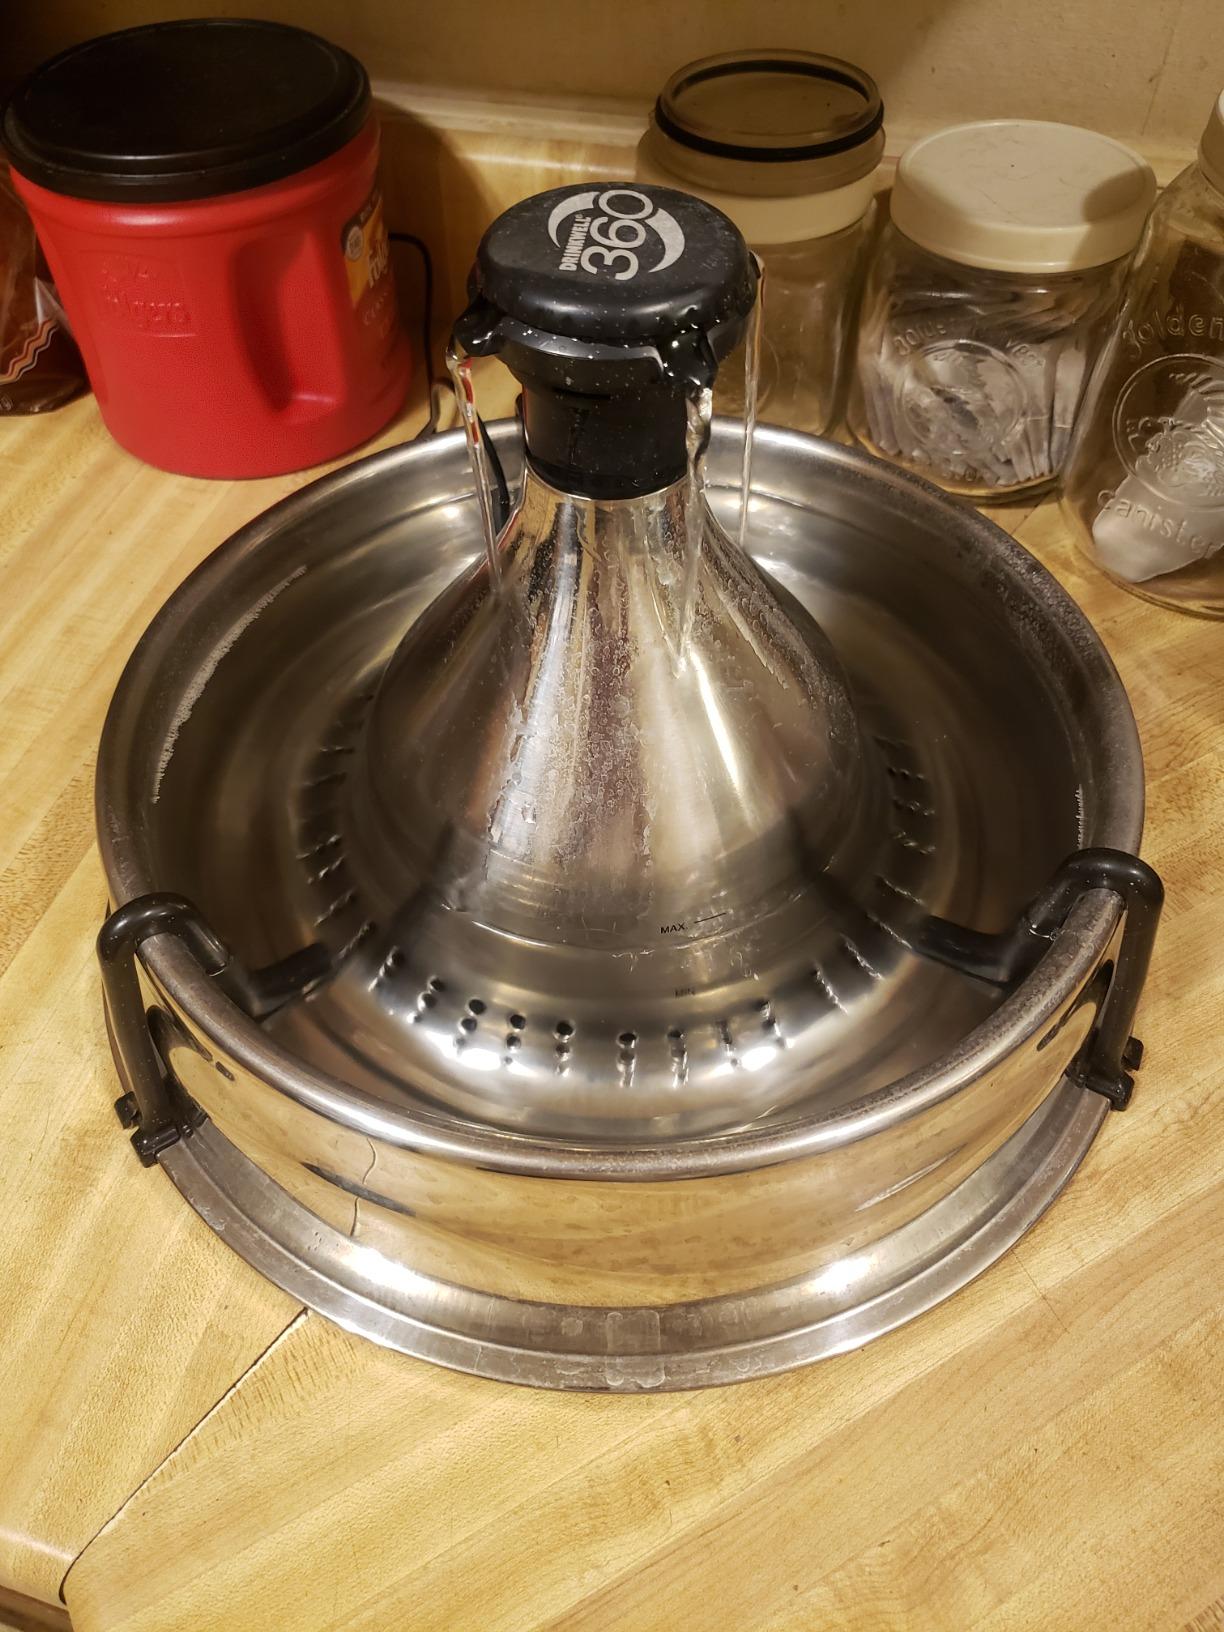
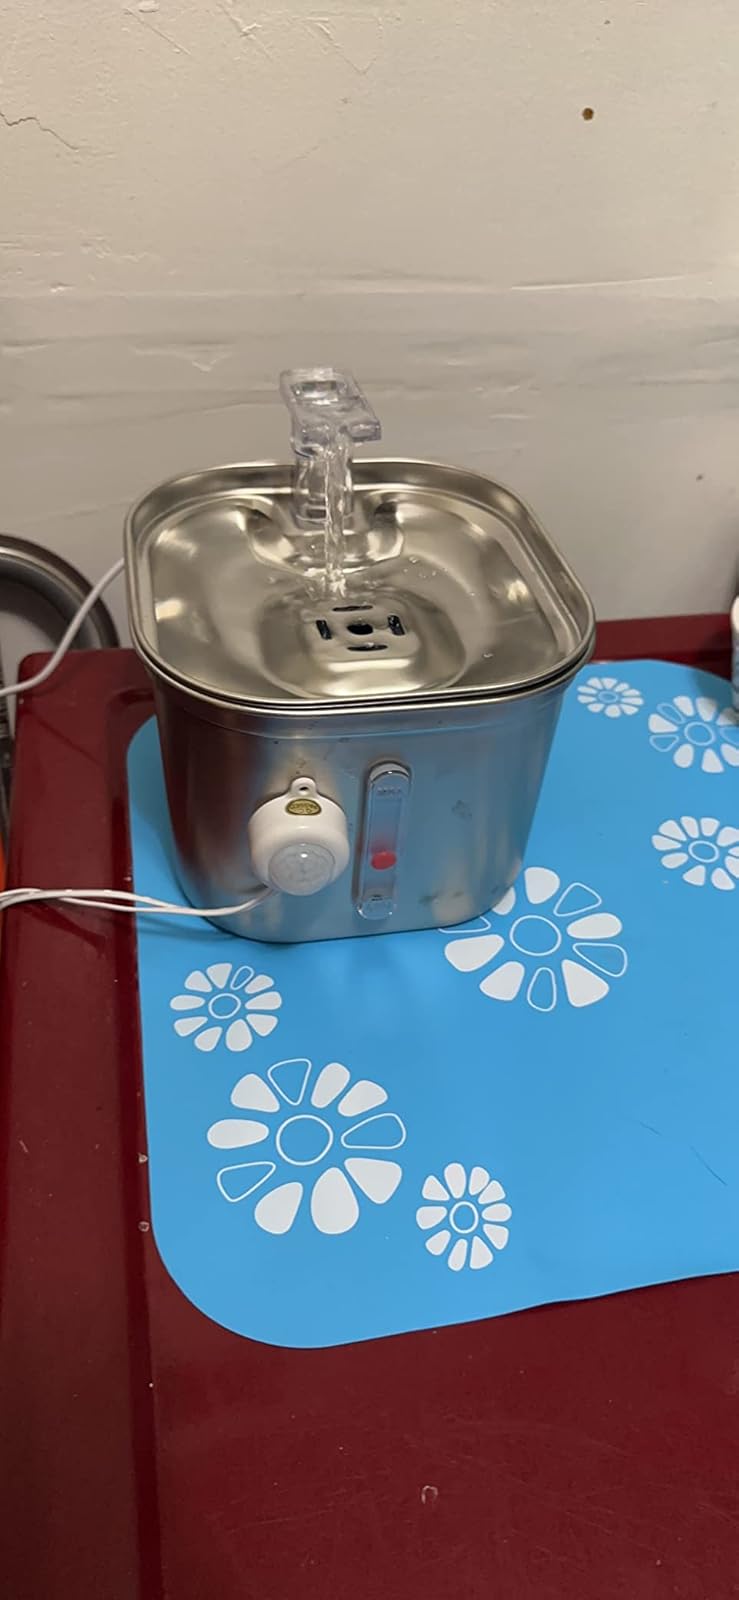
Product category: items_bowl
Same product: no